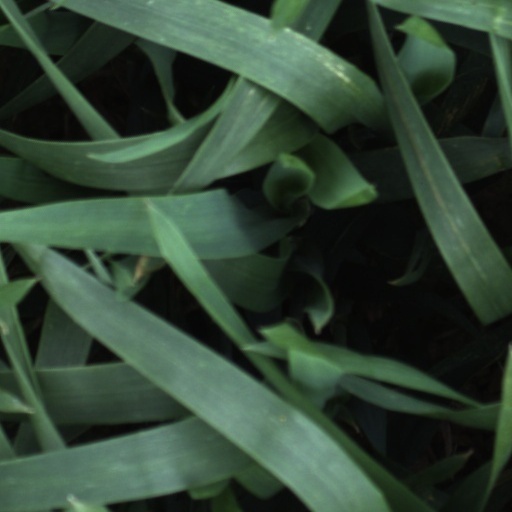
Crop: wheat